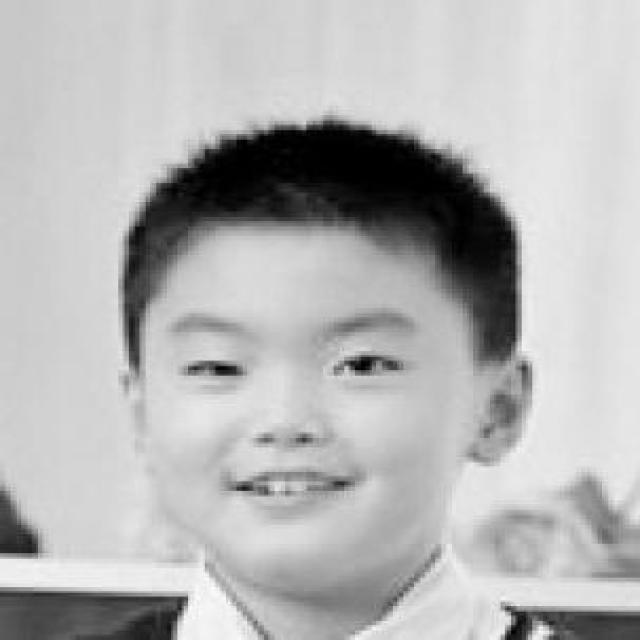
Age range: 0-12